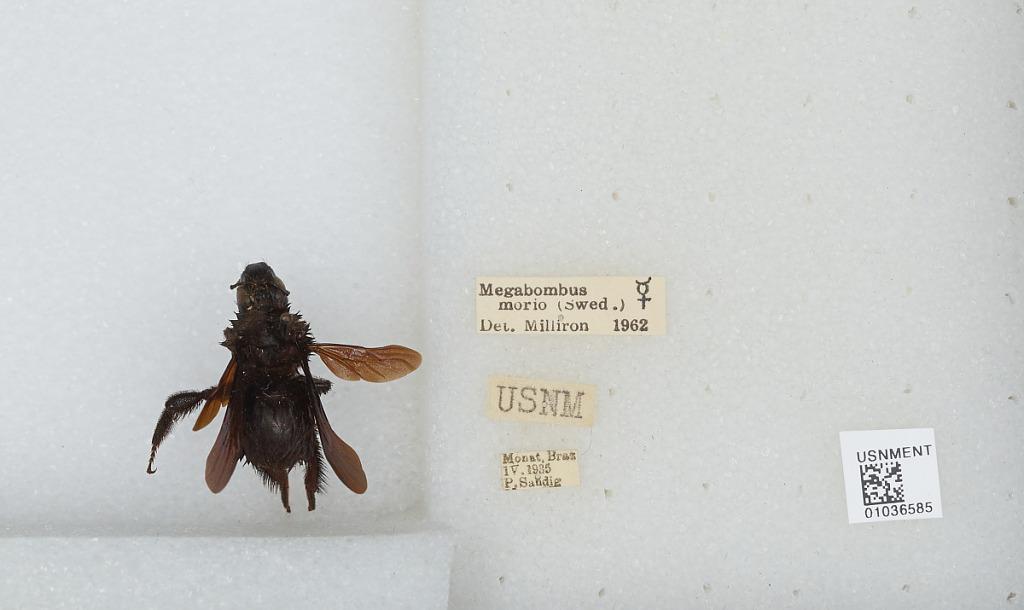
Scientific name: Bombus (Fervidobombus) morio (Swederus)
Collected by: P. Sandig
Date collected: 1935-4-
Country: Brazil
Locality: Monat
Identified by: Milliron